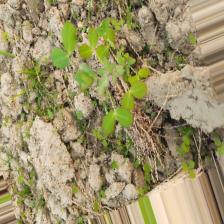
Label: Lentil Rust